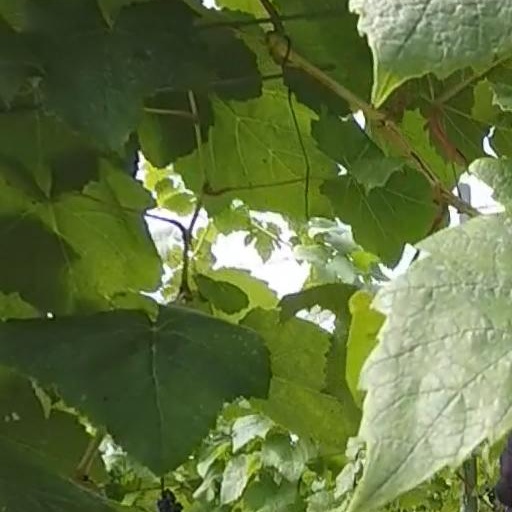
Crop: grape